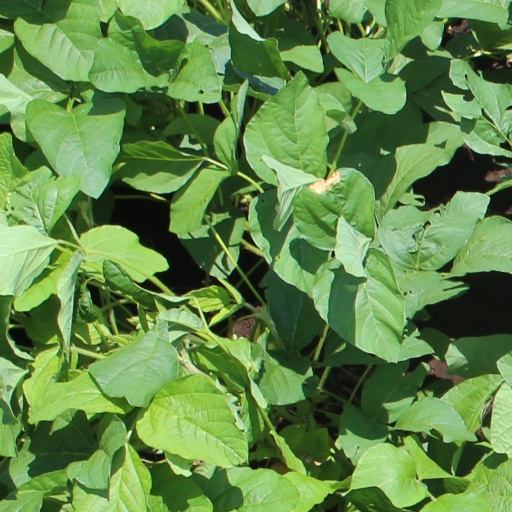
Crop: soybean